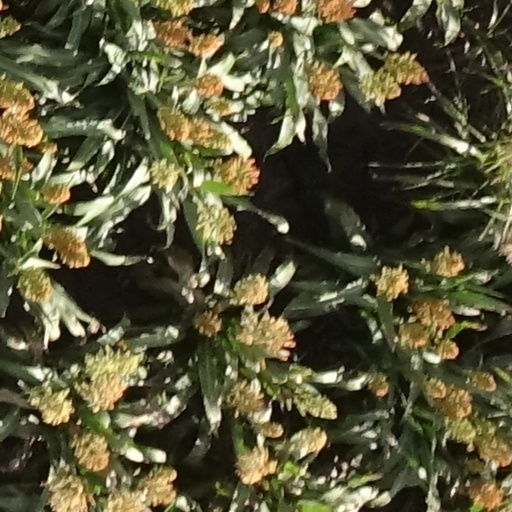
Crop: sorghum